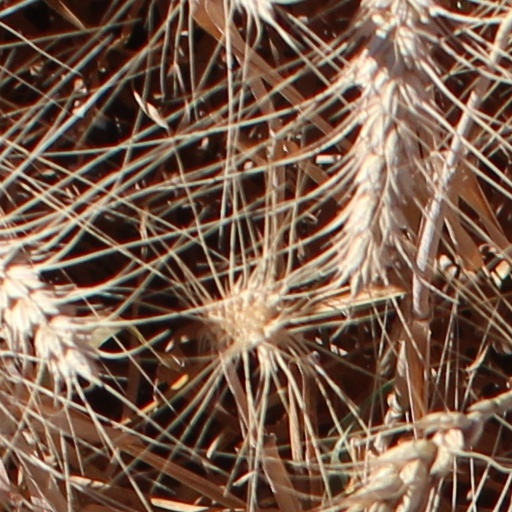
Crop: wheat